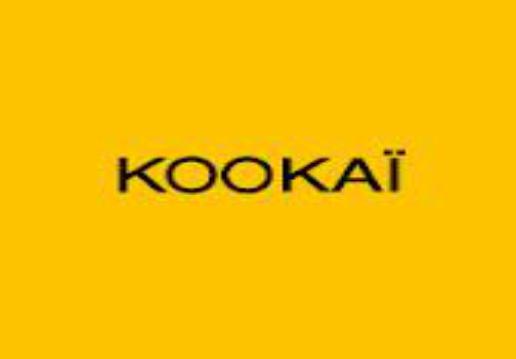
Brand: Kookai
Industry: Clothes